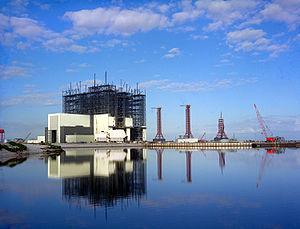
Saturn V est un lanceur spatial géant développé dans les années 1960 par l'agence spatiale américaine, la NASA, pour le programme lunaire Apollo. Utilisé entre 1967 et 1973, il a placé en orbite terrestre, sans aucun échec, les vaisseaux qui ont déposé les astronautes américains sur le sol lunaire. Cette énorme fusée d'un peu plus de 3 000 tonnes, est capable de placer jusqu'à 140 tonnes en orbite basse terrestre pour les dernières missions Apollo. Elle est développée dans le contexte de la course à l’espace opposant Américains et Soviétiques dans les années 1960. Ces circonstances permettent aux États-Unis de mobiliser des moyens financiers et humains exceptionnels pour permettre sa mise au point. La fin prématurée du programme Apollo et les restrictions budgétaires entraînent l'arrêt de la chaîne de fabrication de ce lanceur particulièrement couteux. Après un dernier vol pour mettre en orbite la station spatiale Skylab, la NASA décide de développer un lanceur réutilisable, la navette spatiale américaine, en espérant abaisser sensiblement les coûts très élevés de mise en orbite.